Triglav Trophy

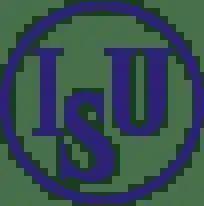

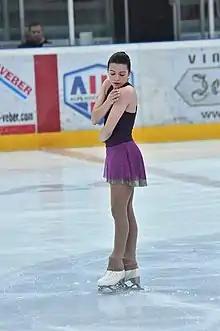
Dimitra Korri at the 2018 Triglav Trophy

The Triglav Trophy is an international figure skating competition which is generally held in the spring in Jesenice, Slovenia. The competition takes its name from the nearby mountain Triglav, the highest peak in Slovenia. Medals may be awarded in men's singles, women's singles, and pair skating at the senior, junior, and novice levels.